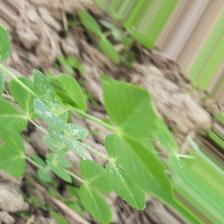
Label: Powdery Mildew